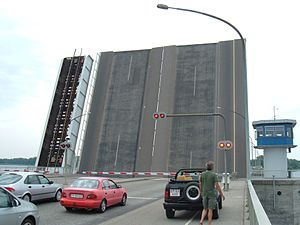
Fugleflugtslinjen / Galleri
Fugleflugtslinjen er navnet på den kombinerede jernbane- og vejforbindelse mellem Tyskland og Øresundsregionen over Femern Bælt.